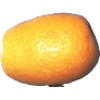
Label: kumquats